Lunch Ladies

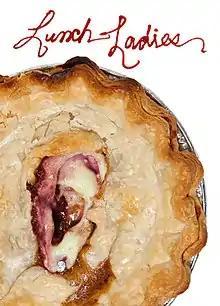
Movie poster

Lunch Ladies is a 2017 American comedy horror short film which was created and written by Clarissa Jacobson; produced by Rebel Minx, J.M. Logan, Joe Bratcher, Matt Falletta, and Jessica Janos; and directed by J.M. Logan. It won "Film Threat"! Best Short, and was screened at Clermont-Ferrand Film Festival in Opening Program and the Tous à Table Section.